Blair Thornton

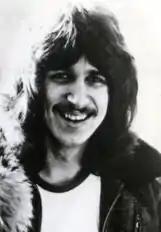
Thornton in 1974

Blair Montgomery Thornton (born July 23, 1950) is a Canadian guitarist and songwriter most widely known for his work with the rock band Bachman-Turner Overdrive (BTO). He also played in the band Crosstown Bus prior to joining BTO.